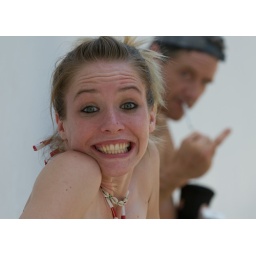
Aishlinn against a white brick wall backdrop, daytime watching a volley ball game 7-19-2008